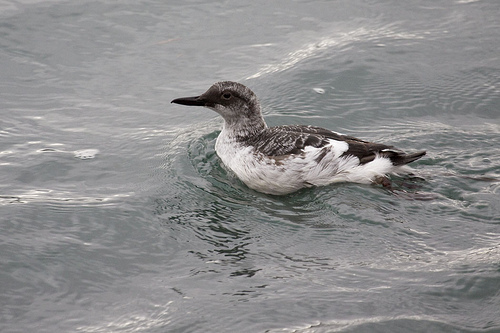
this is a large sized bird with a curved neck and a straight, flat black beak and it is swimming on top of the water.
larger sized bird with long beak, dark gray retrices and wings, and white side and flank.
the bird has a thick black bill and a brown and white body with a white belly.
the grey and white bird with the long beak is swimming in the water.
this bird has a white belly and breast and a grey back and head.
this particular bird has white sides and a long black billthe bird has a long black beak and white coloring throughout feathers.
this bird is grey with white and has a long, pointy beak.
this bird is covered in brown and white feathers and has a straight beak with large dark eyes.
a bird in the water with a white breast and long black pointed beak.
Species: Pigeon Guillemot